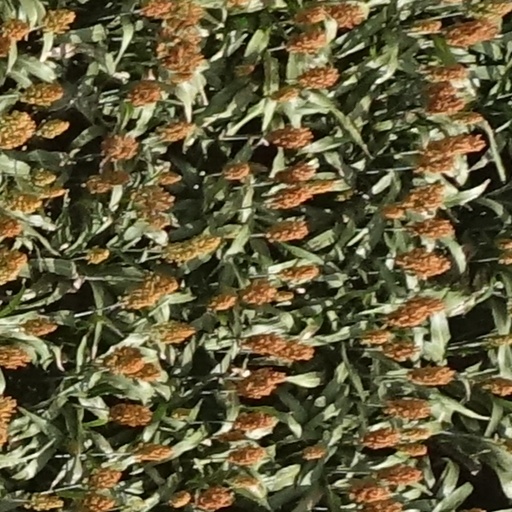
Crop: sorghum